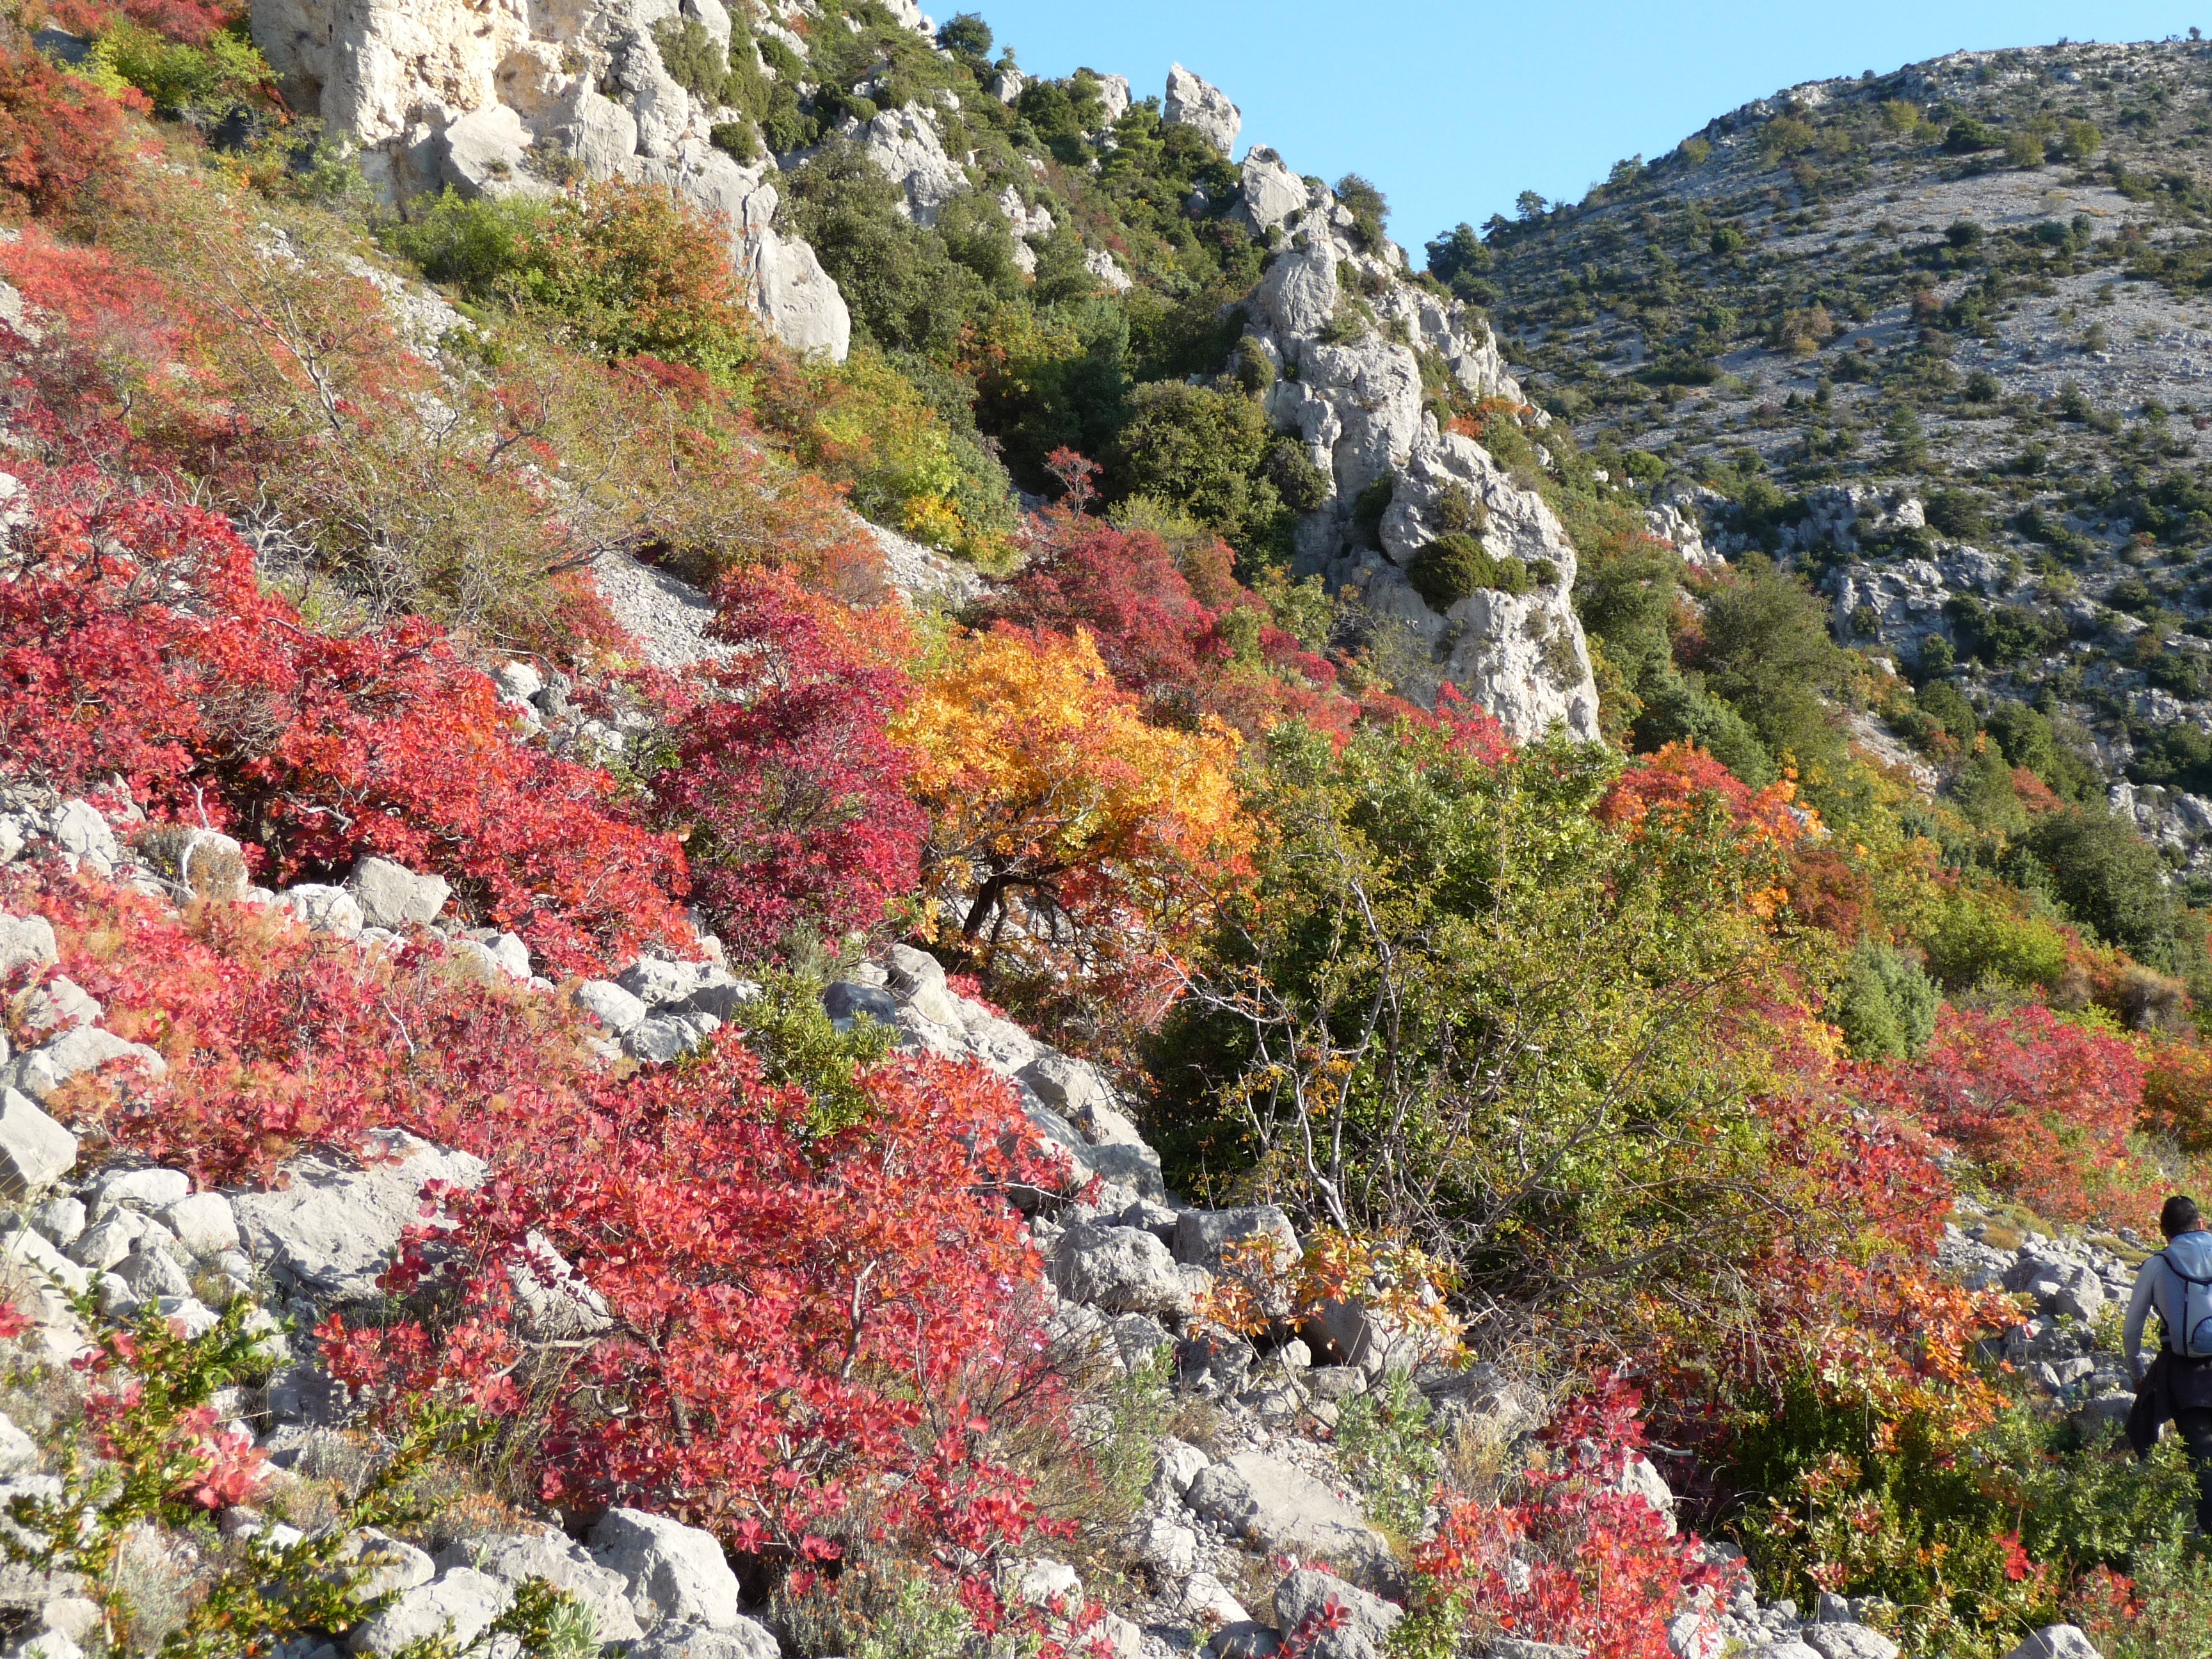
tree, nature, mountain, plant, leaf, fall, flower, mountain range, foliage, autumn, flora, season, ridge, wildflower, trees, vegetation, shrub, woody plant, mountainous landforms